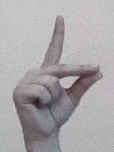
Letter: ta